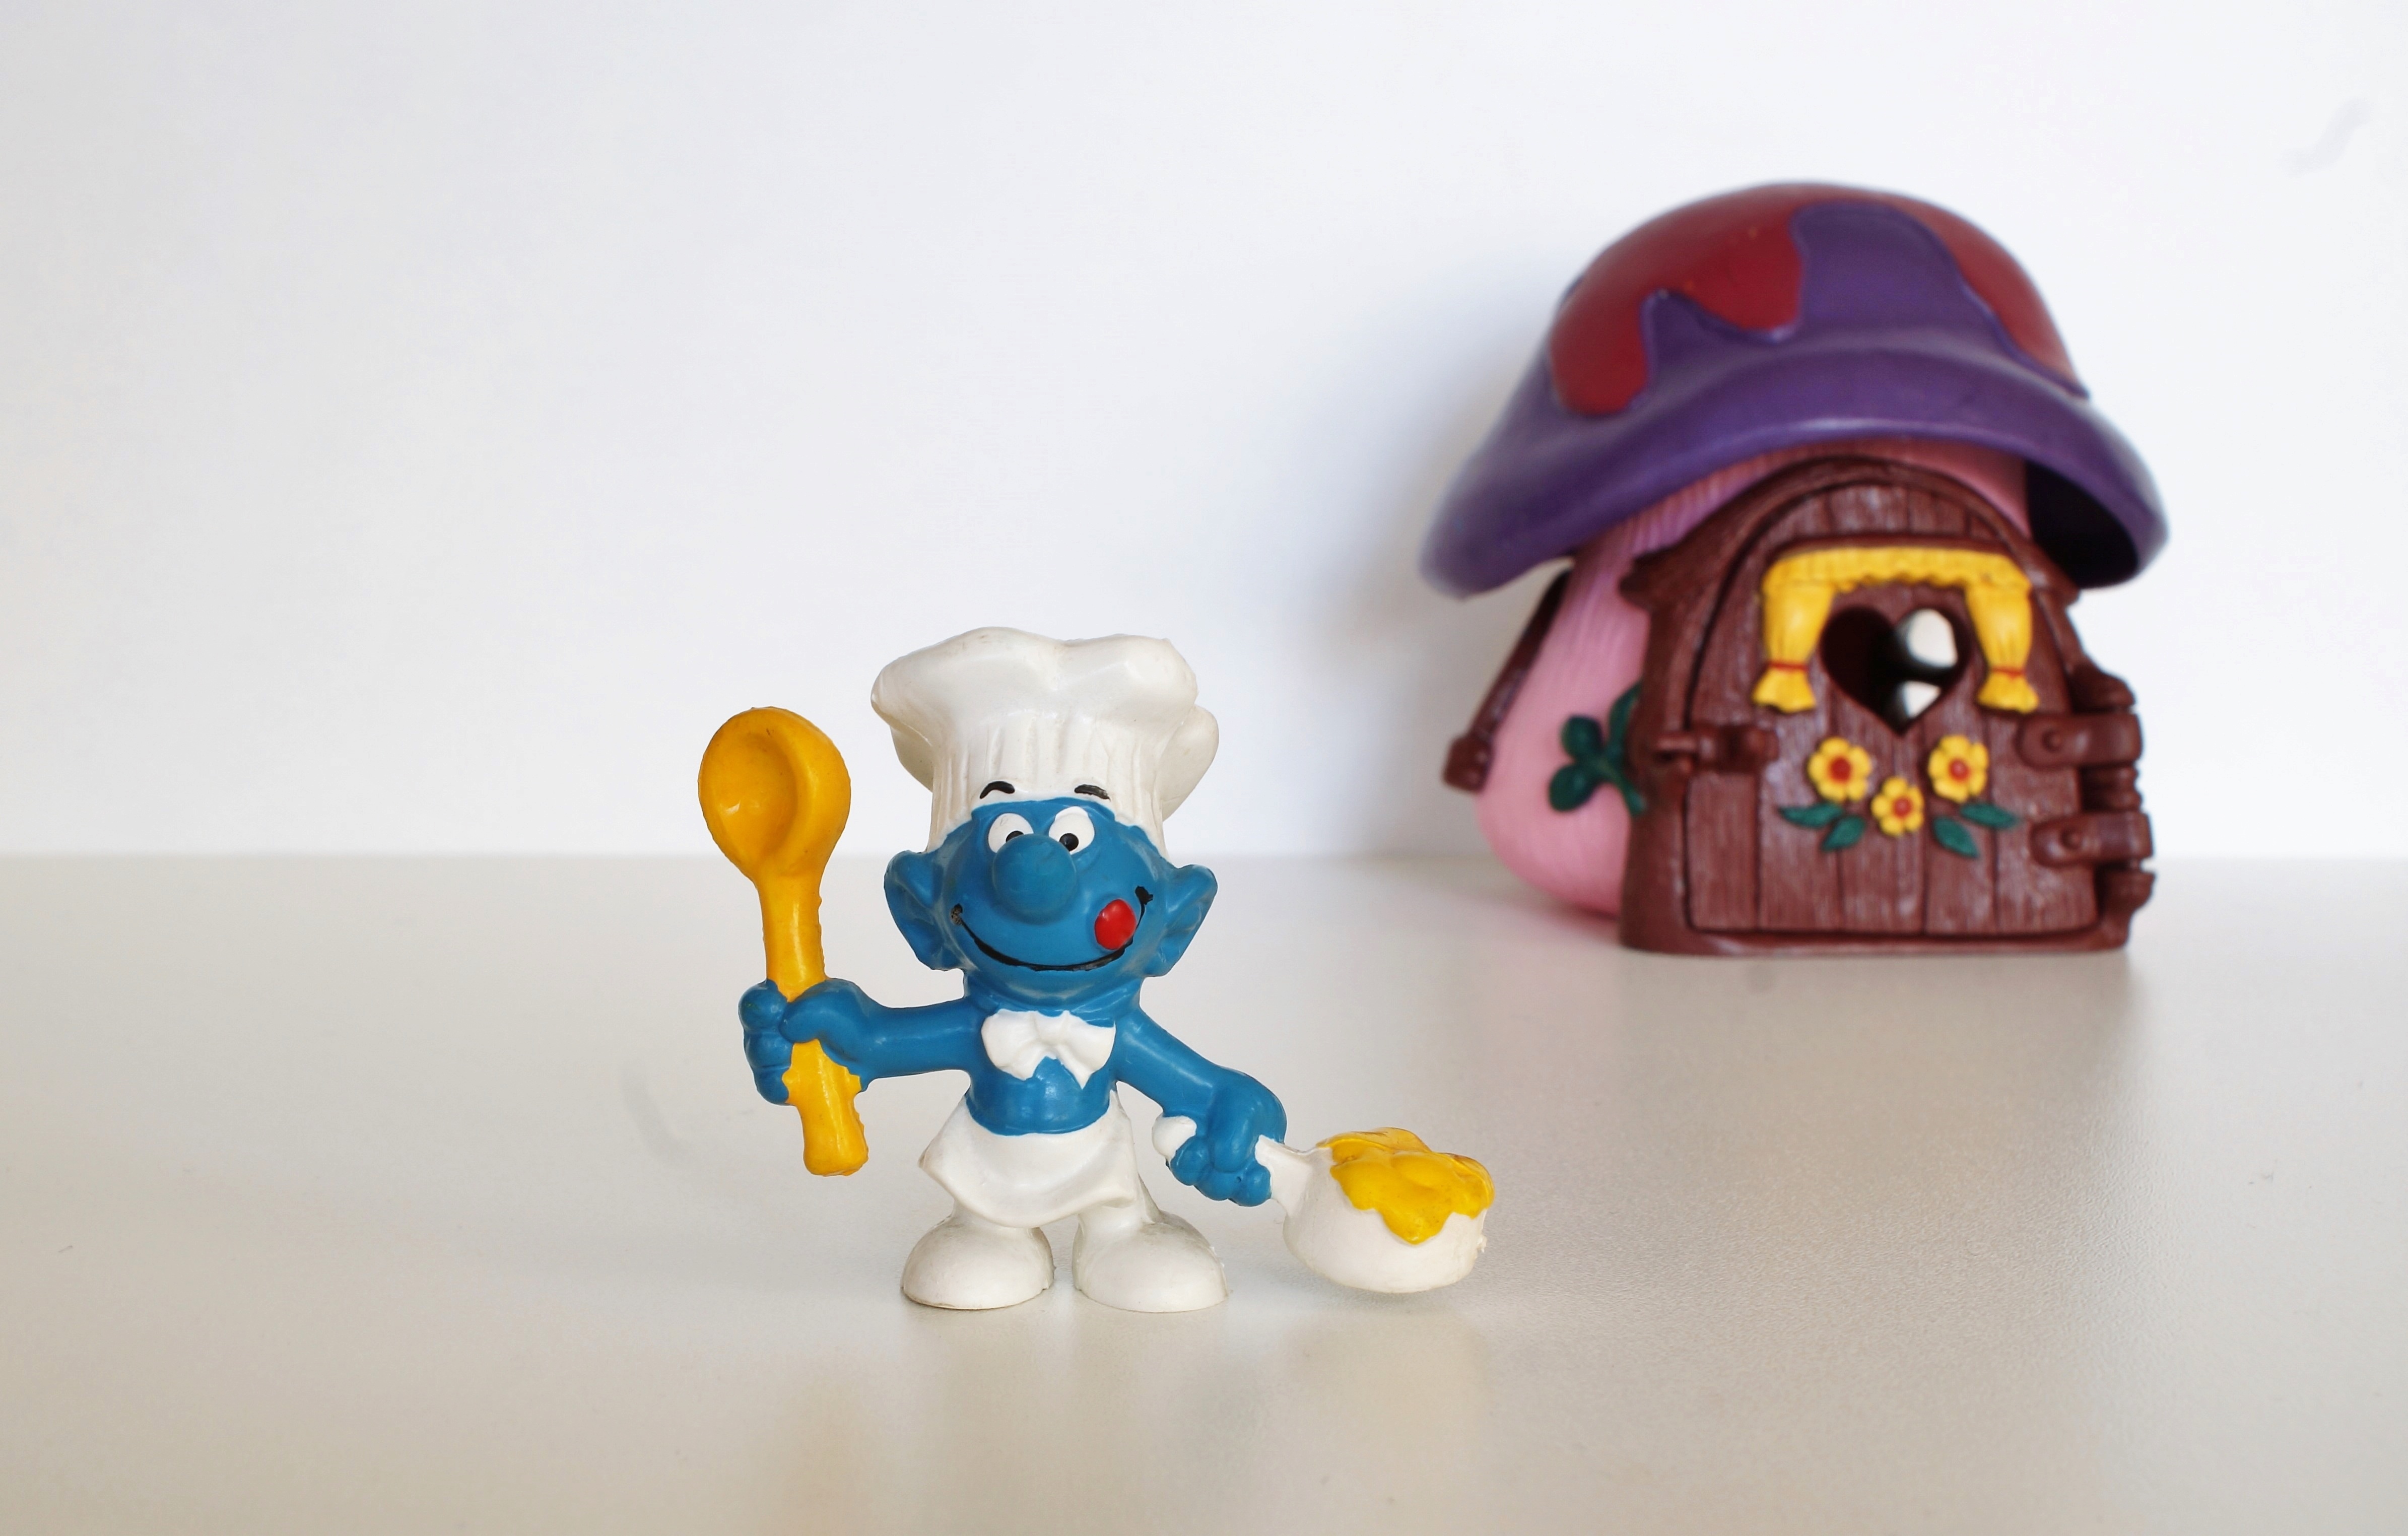
decoration, blue, lighting, toy, figure, figurine, toys, smurfs, collect, smurf, free image